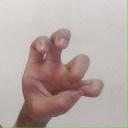
अक्षर: छ